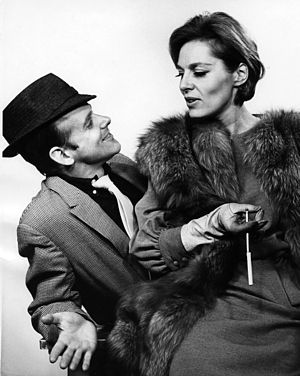
Bob Fosse
Bob Fosse og Viveca Lindfors i Pal Joey på Broadway i 1963.
"Robert Louis ""Bob"" Fosse var amerikansk filminstruktør og koreograf. Han opnåede verdensberømmelse, især med filmen Cabaret fra 1972, der havde Liza Minnelli i hovedrollen.